Rita Skjærvik

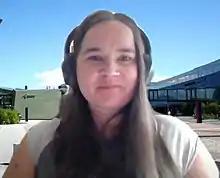
Skjærvik speaks at Access Now RightsCon in 2021

Rita Skjærvik (born 13 March 1974) is a Norwegian politician for the Labour Party.